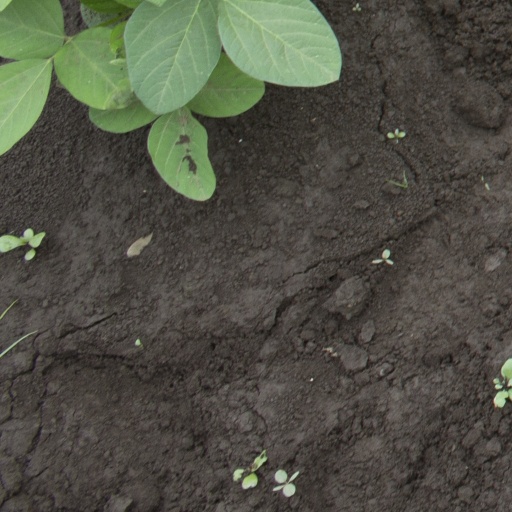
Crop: soybean